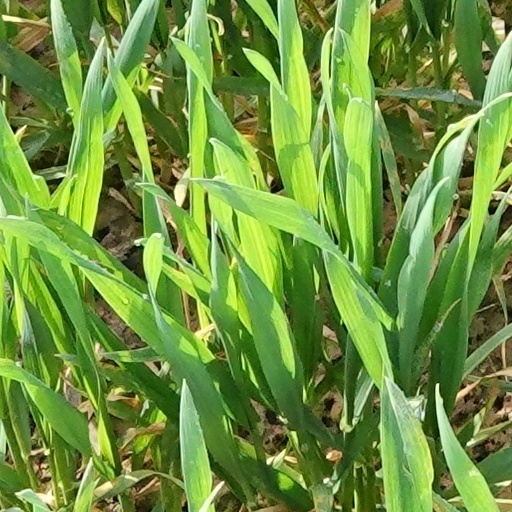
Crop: wheat